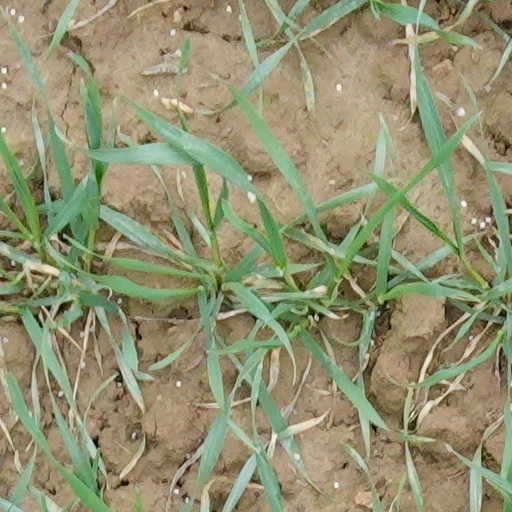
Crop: wheat